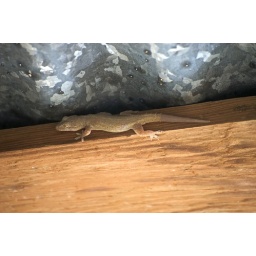
There were a lot of these running around the walls at Gales Point, Belize.